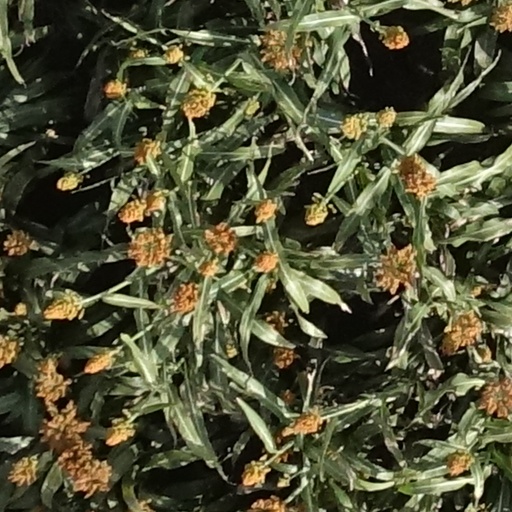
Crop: sorghum